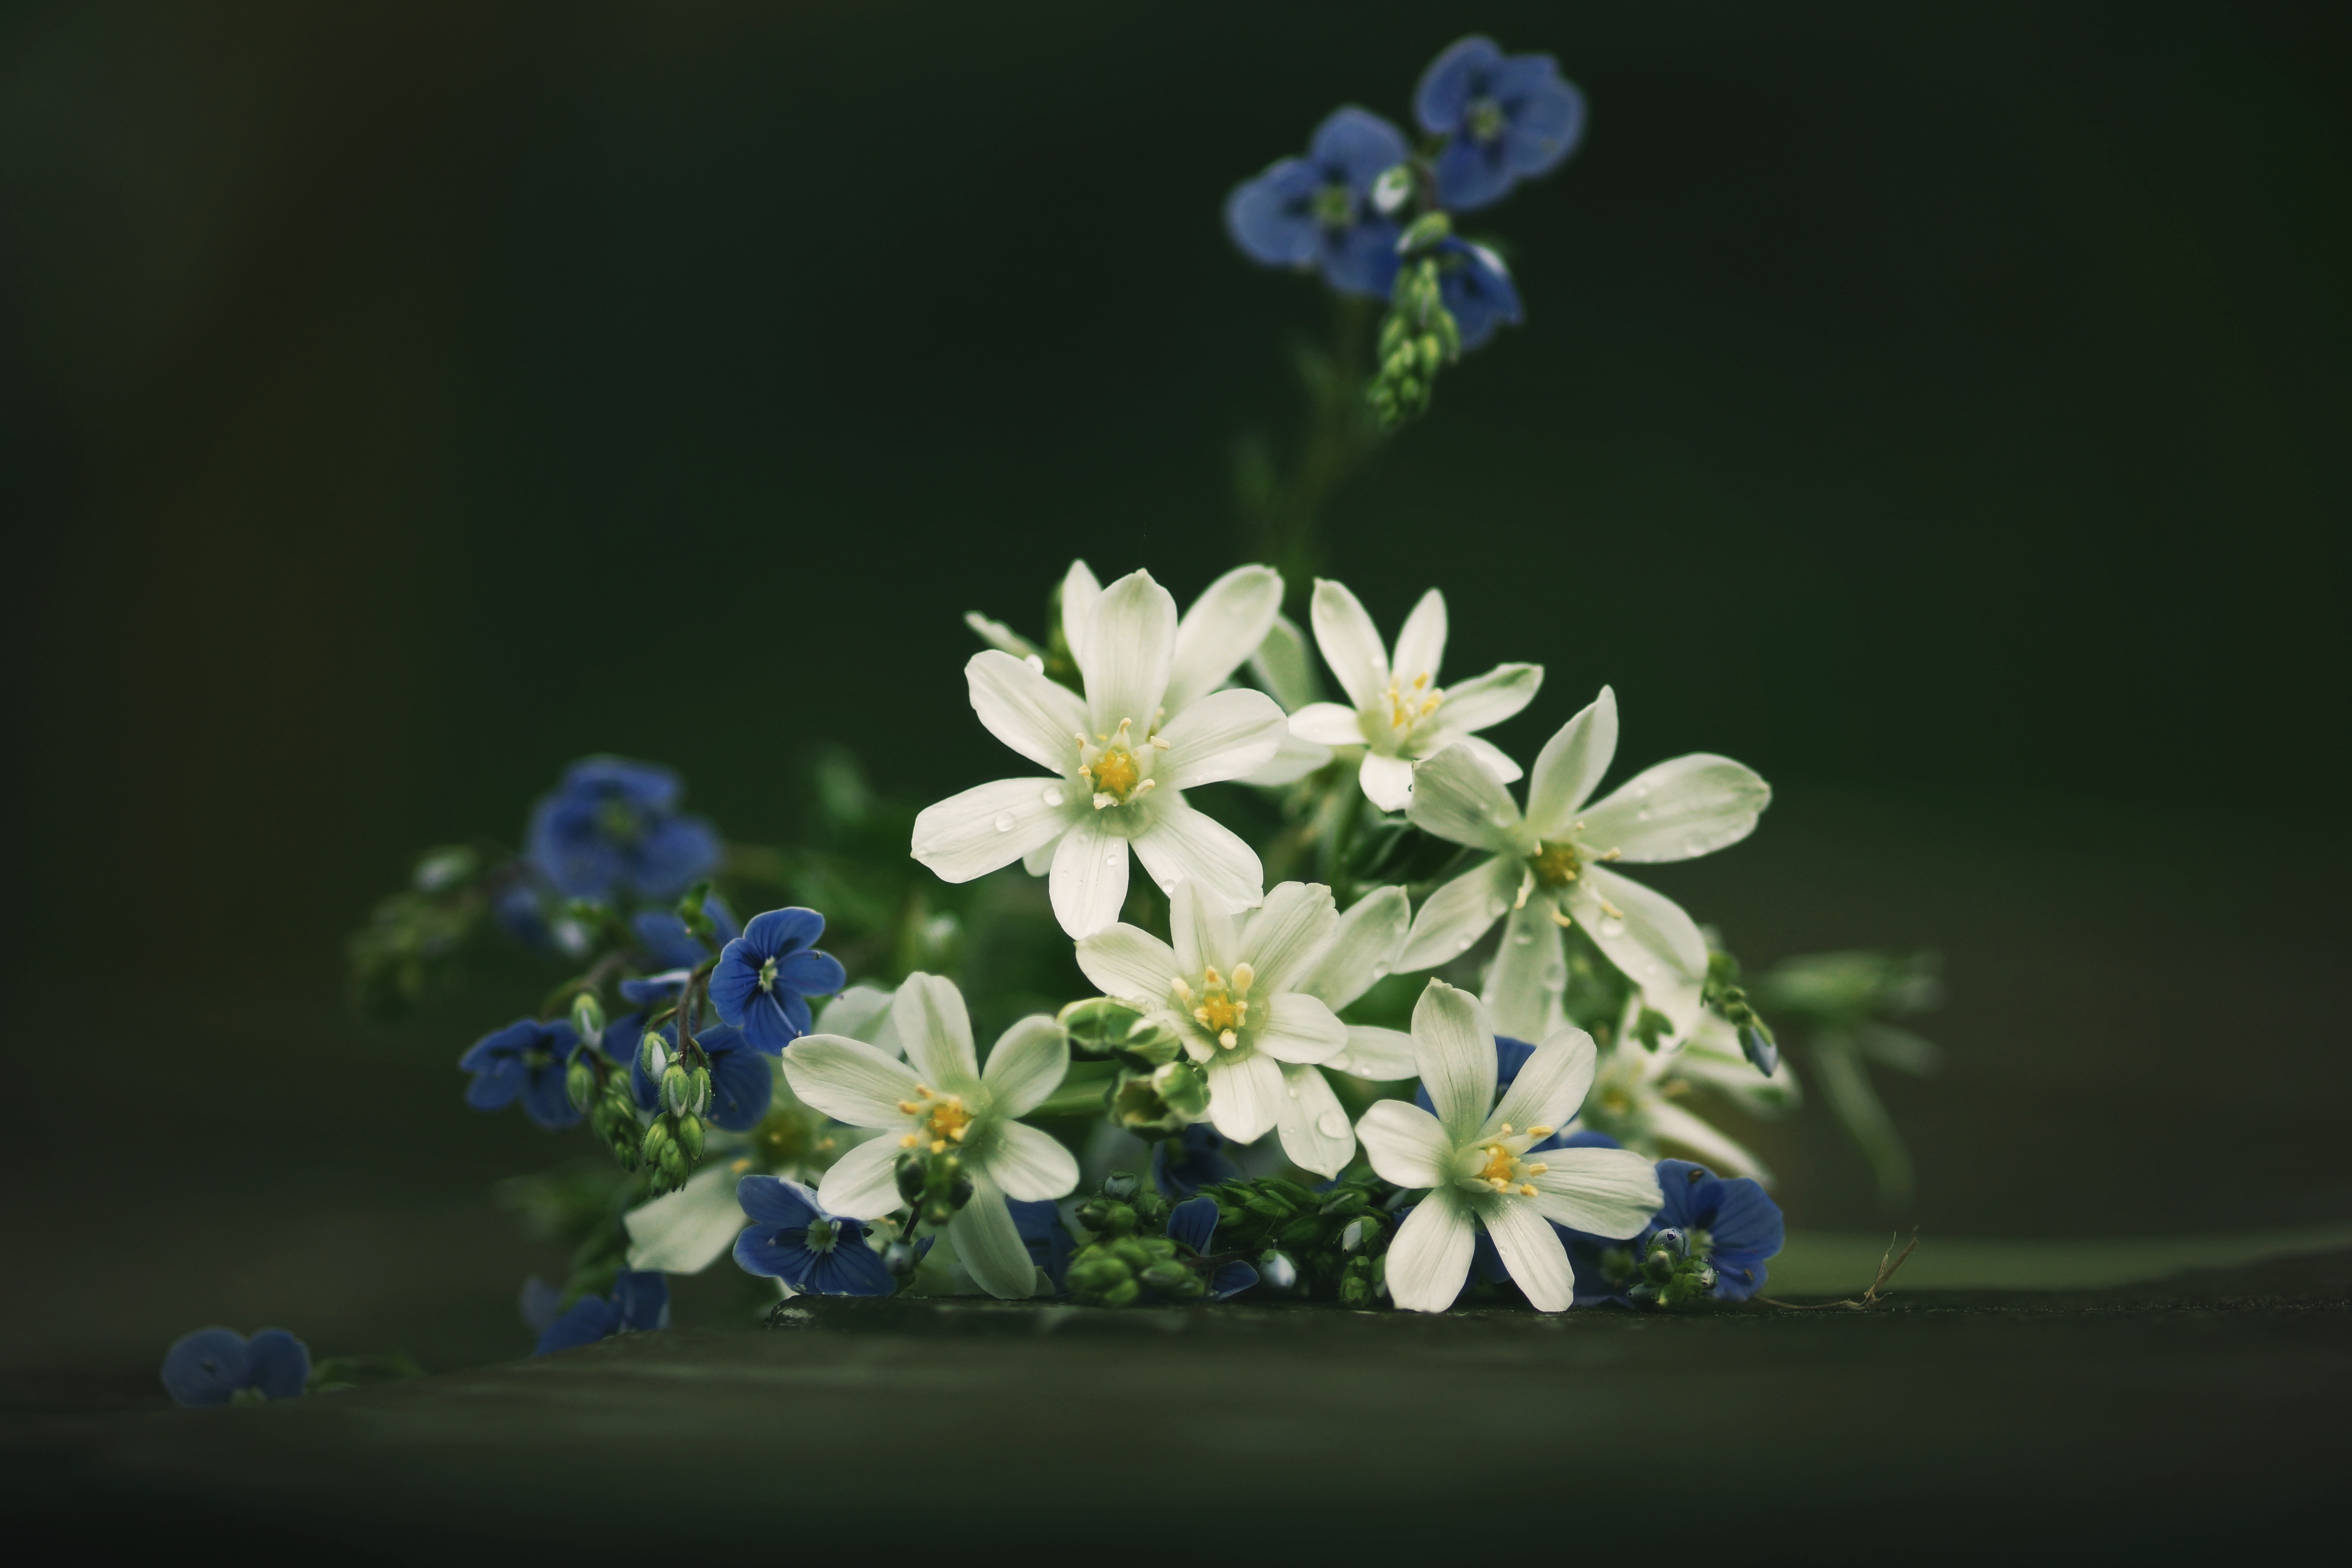
nature, branch, blossom, plant, white, photography, flower, petal, green, botany, blue, flora, still life, wildflower, flowers, close up, veronica, macro photography, jasmine, flowering plant, computer wallpaper, land plant